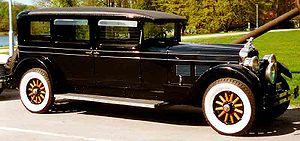
Stutz Motor Company était une marque américaine de voitures de luxe. La production a débuté en 1911 et s'est prolongée jusqu'en 1935. La marque réapparut en 1968 sous l'égide de « Stutz Motor Car of America, Inc. », avec un aspect rétro moderne. Bien que l'entreprise existe encore de nos jours, les ventes de véhicules produits à l'usine ont pris fin en 1995. Tout au long de son histoire, Stutz était réputé en tant que fabricant de voitures rapides et de voitures de luxe pour les personnes riches et célèbres.
Weymann Fabric Bodies est une conception brevetée de fuselages d'avions et de carrosseries légères pour véhicules à moteur. Le système utilise un cadre en bois articulé recouvert de tissu. Il fut très populaire sur les voitures dans les années 1920 jusqu'au début des années 1930 parce qu'il réduisait les grincements et les craquements entendus dans l'habitacle par son utilisation d'articulations flexibles entre montants de carrosserie.